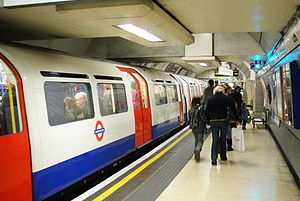
London / Transport / Bane
Knightsbridge undergrundsstation
"London er hovedstaden og den største metropolregion i Det Forenede Kongerige Storbritannien og Nordirland. Byens kerne City of London har omtrent sine middelalderlige grænser; men sent i 1800-tallet har navnet ""London"" også refereret til hele den hovedstad, der har udviklet sig om selve byen. I dag udgør størstedelen af denne konurbation Londons region og Greater London, med sin egen valgte borgmester og byråd.